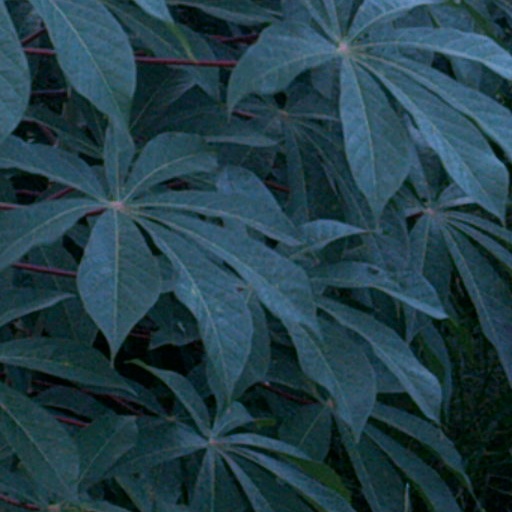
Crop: cassava